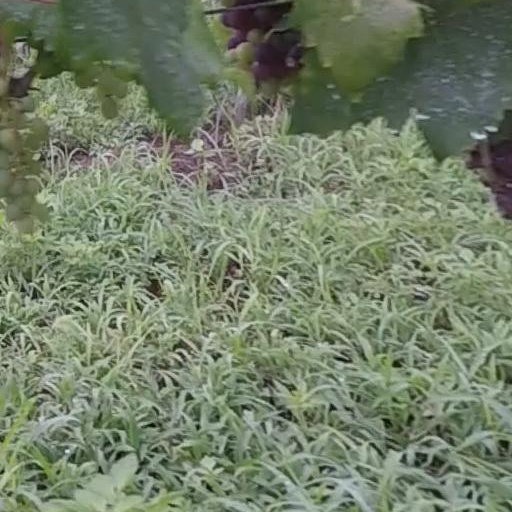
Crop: grape